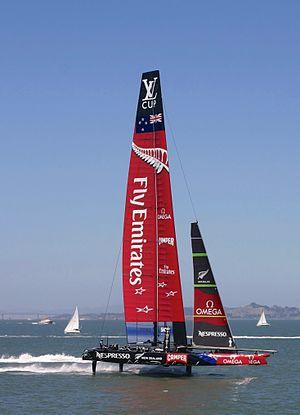
Dean Barker, né le 18 avril 1972 à Takapuna, est un marin néo-zélandais. Il est notamment connu pour ses participations à la coupe de l'America avec le syndicat Emirates Team New Zealand dont il a été le skipper de 2000 à 2015.
La 34ᵉ Coupe de l'America s'est déroulée du 7 au 25 septembre 2013 dans la baie de San Francisco, aux États-Unis, sur des catamarans de 72 pieds dotés de mât-aile et sur foils. Elle a vu la victoire du defender Oracle Team USA sur le vainqueur de la coupe Louis-Vuitton 2013, Emirates Team New Zealand.
Un hydroptère, du préfixe hydro-, et du suffixe -ptère, hydrofoil boat en anglais, est un type de bateau dont la coque s’élève et se maintient en équilibre hors de l’eau à partir d'une certaine vitesse grâce à la portance d'un ensemble d'ailes immergées ou foils, qui fonctionnent selon le même principe qu’une aile d'avion. En supprimant la traînée de frottement et de vague de la coque, cette technique permet d’augmenter la vitesse des bateaux.
La Coupe Louis-Vuitton se déroule dans la baie de San Francisco du 4 juillet au 30 août 2013. Elle oppose les trois challengers Artemis Racing, Emirates Team New Zealand et Luna Rossa Challenge. Emirates Team New Zealand, grâce à sa victoire, est désigné challenger officiel pour la Coupe de l'America 2013, compétition finalement remportée par le defender américain Oracle Racing le 25 septembre 2013 par neuf victoires à huit.
Un voilier est un bateau à voiles, propulsé par la force du vent. Historiquement, le voilier a été le premier moyen de transport à moyenne et longue distance. Les voiliers transportaient les marchandises, les passagers, le courrier. Ils étaient utilisés pour la pêche en mer, les activités militaires et les batailles navales.
Le catamaran Aotearoa de la Emirates Team New Zealand était le challenger représentant le Royal New Zealand Yacht Squadron lors de la 34ᵉ édition de la Coupe de l'America 2013 se déroulant à San Francisco, aux États-Unis le defender américain Oracle Team USA - 17.
La classe AC72 est une jauge de catamarans de 22 mètres conçue pour la Coupe Louis-Vuitton et la coupe de l'America depuis 2013.